Garrett Uhlenbrock

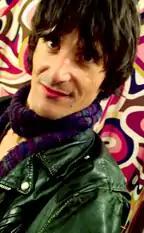

Garrett Uhlenbrock, (born Garrett James Uhlenbrock, 21 August 1964) aka Skinny Bones is an American punk rock musician and songwriter, best known for co-writing songs for the New York based band, the Ramones.